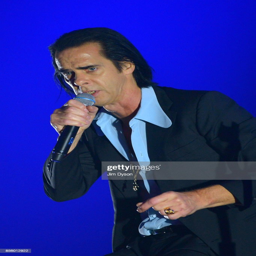
artist performs live on stage .